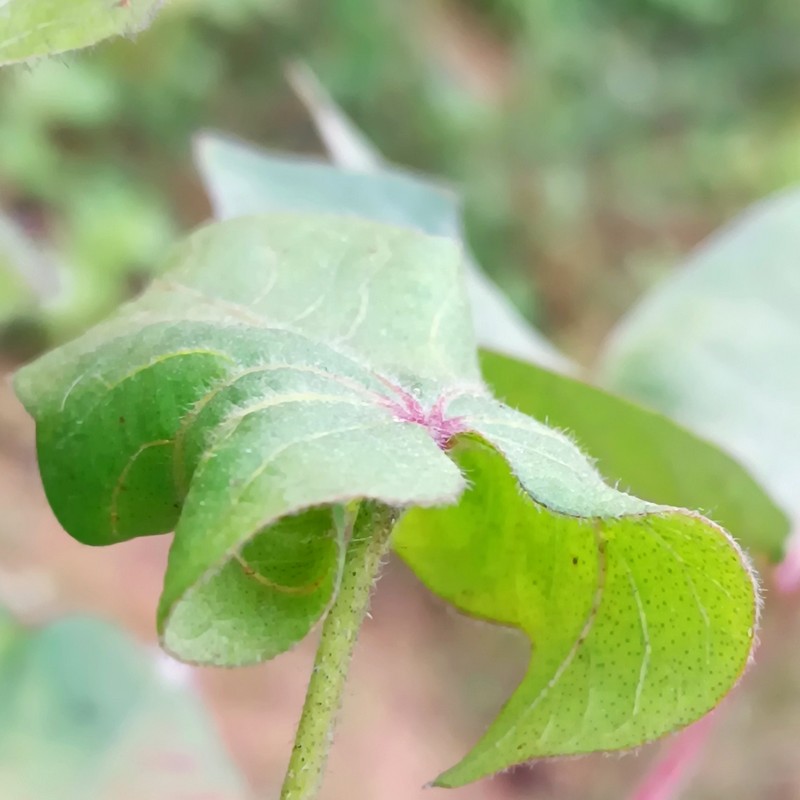
Label: Curl Virus